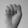
ASL letter: S